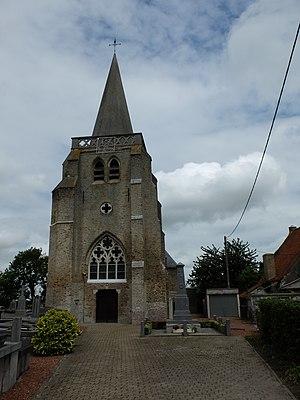
Vue de l'église Saint-Michel d'Holque. Le monument aux morts est également présent.